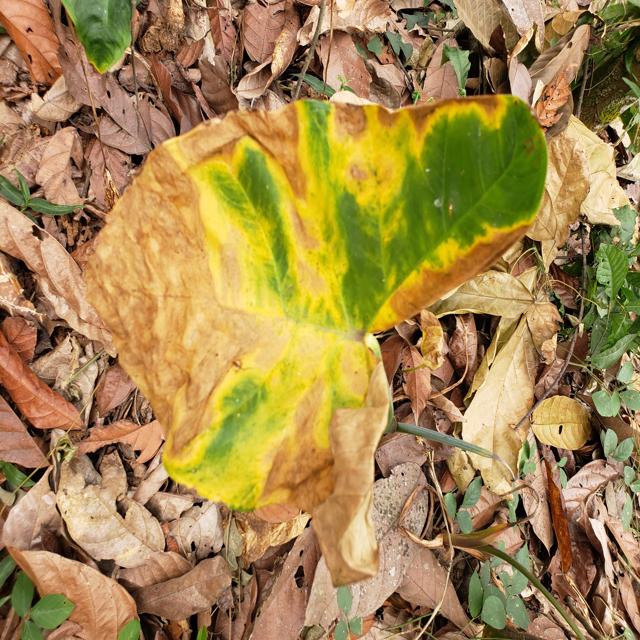
Label: Late_Blight